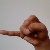
The image shows a hand gesture representing the letter 'J' in Indian Sign Language.